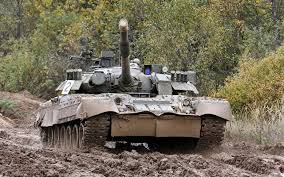
Label: Tank